1987 Boston mayoral election

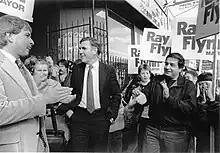
Flynn campaigning

The Boston mayoral election of 1987 occurred on Tuesday, November 3, 1987, between Mayor Raymond Flynn and City Council member Joseph M. Tierney. Flynn was re-elected to his second term.